Amitabh Bachchan

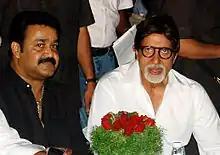
Bachchan with Mohanlal

Vivek Sharma's "Bhoothnath", in which he plays the title role as a ghost, was released on 9 May 2008. "Sarkar Raj", the sequel of the 2005 film "Sarkar", released in June 2008 and received a positive response at the box office. "Paa", which was released at the end of 2009 was a highly anticipated project as it saw him playing his own son Abhishek's Progeria-affected 13-year-old son, and it opened to favourable reviews, particularly towards Bachchan's performance and was one of the top-grossing films of 2009. It won him his third National Film Award for Best Actor and fifth Filmfare Best Actor Award. In 2010, he debuted in Malayalam film through "Kandahar", directed by Major Ravi and co-starring Mohanlal. The film was based on the hijacking incident of the Indian Airlines Flight 814. Bachchan declined any remuneration for this film. In 2011 he played an aged retired former gangster in "Bbuddah... Hoga Terra Baap" who protects his son Sonu Sood who is an honest daring police officer from a notorious gangster Prakash Raj who unknowingly hired the latter to perform a contract killing not knowing that the police officer is the gangster's son. Despite significant expectations, it had poor returns at the box office.